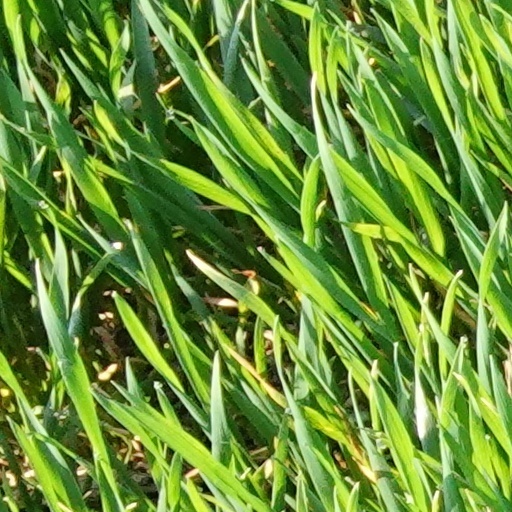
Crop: wheat